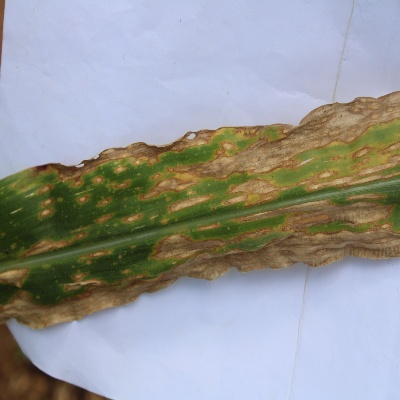
Crop: Maize
Condition: leaf blight